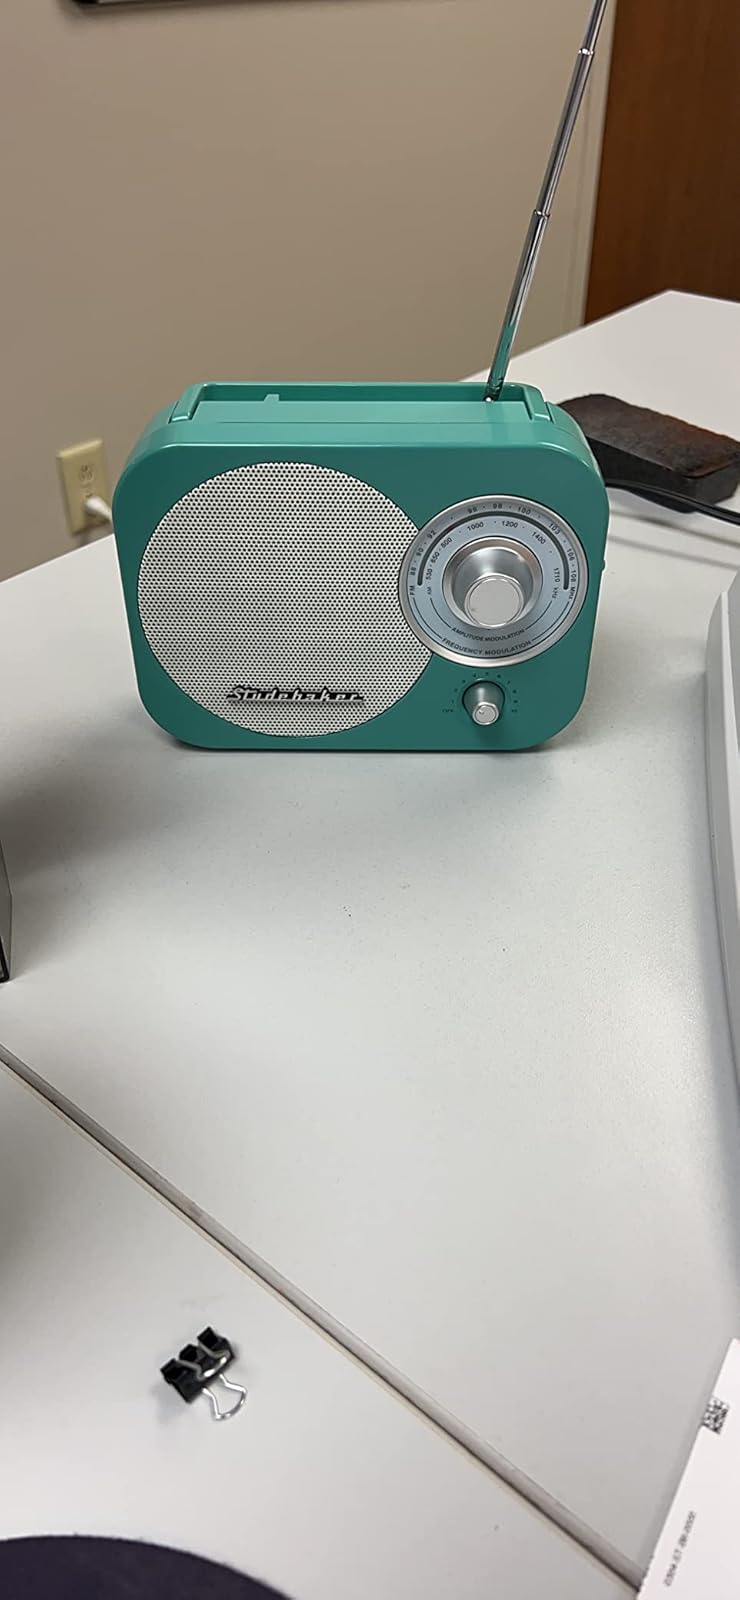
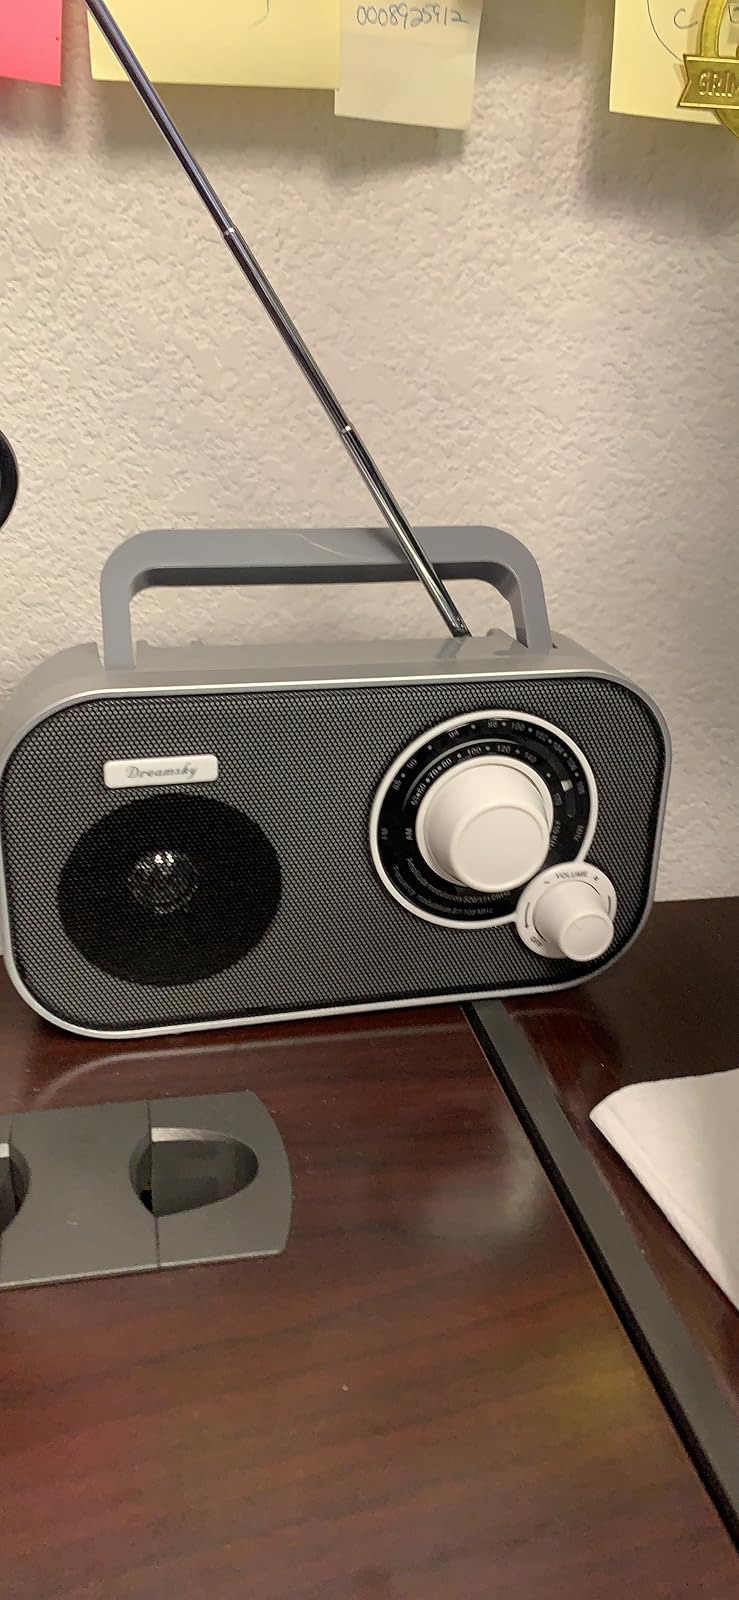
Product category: radio
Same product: no